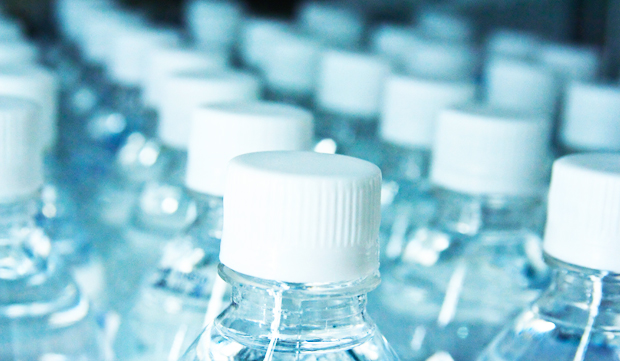
Label: plastic